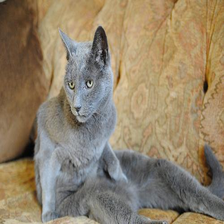
Species: cat
Breed: Russian Blue